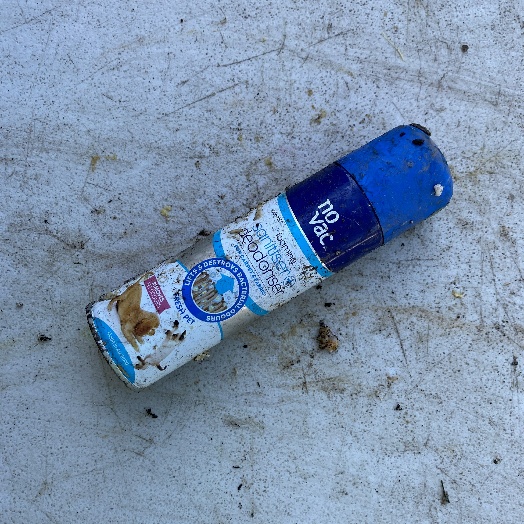
Label: Metal